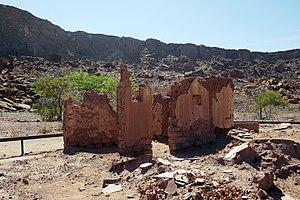
Twyfelfontein (Namibie). Vestiges de la maison de David Levin, le fermier qui s'installa le premier sur le site, qui lui doit son nom (Twyfelfontein = ""source incertaine"")."
Twyfelfontein ou /Ui-//aes est un site archéologique de Namibie inscrit en 2007 sur la liste du patrimoine mondial.